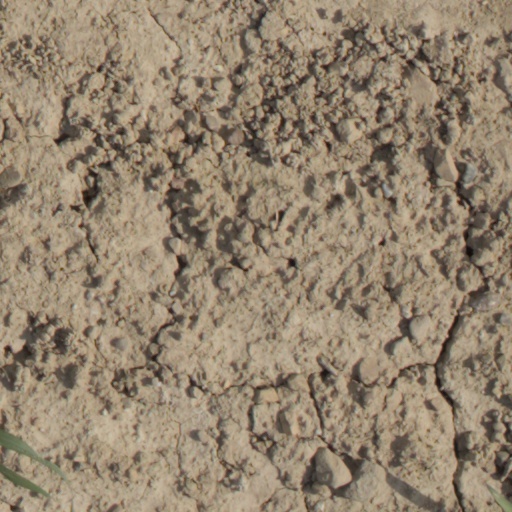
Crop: wheat